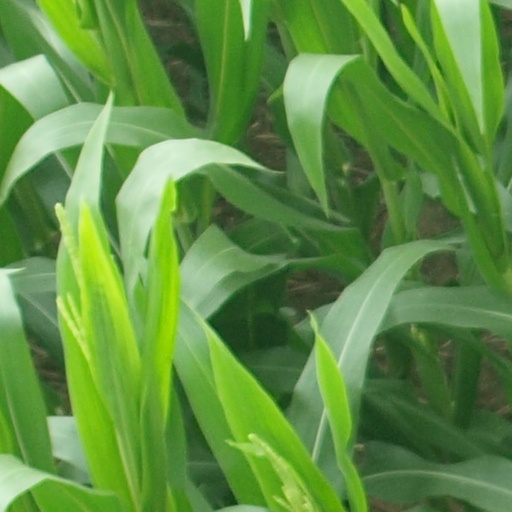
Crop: maize; corn